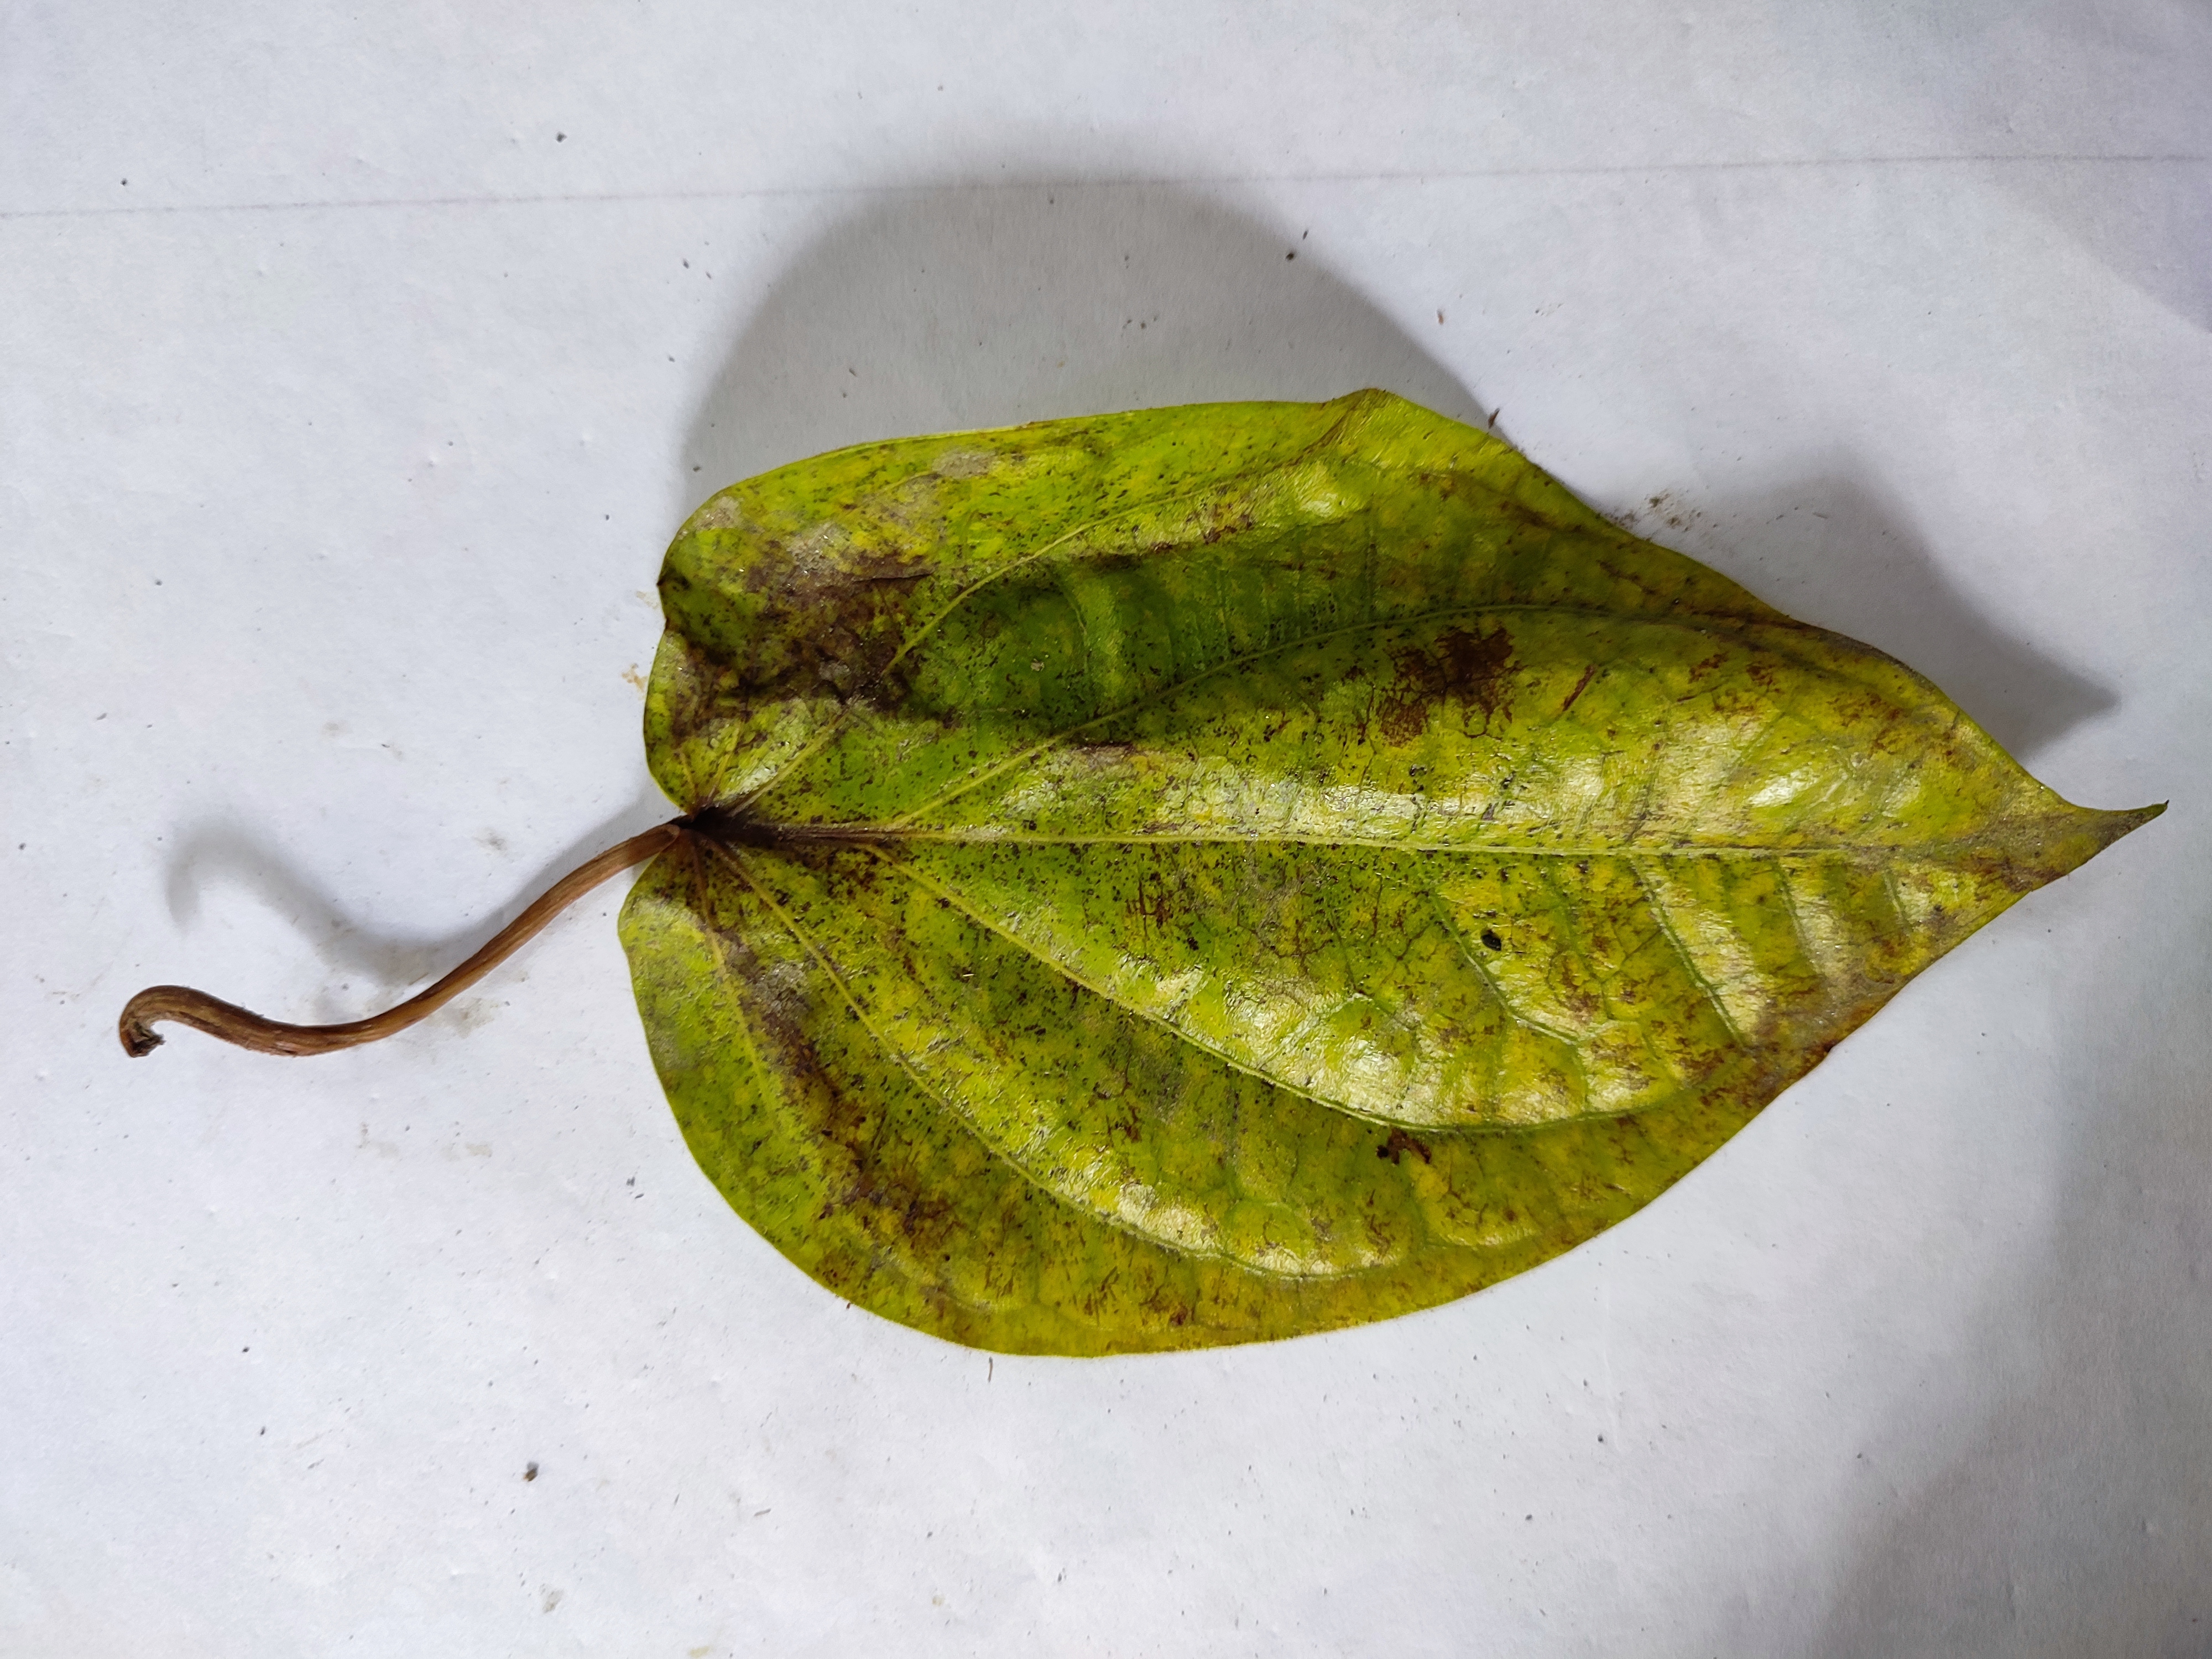
Label: Dried_Leaf